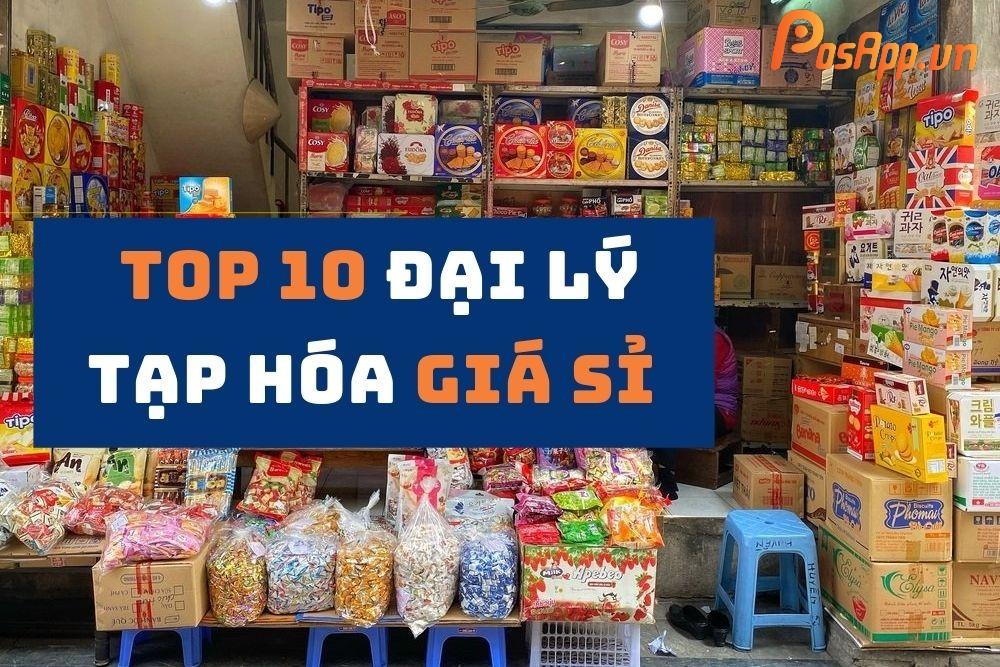
có nhiều loại bánh được trưng bày trên các kệ